Franck Béria

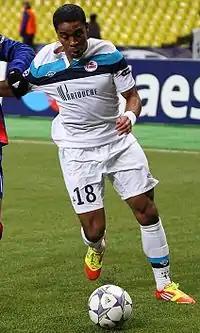
Béria in 2011

Franck Béria (born 23 May 1983) is a French former professional footballer who played as a right-back. He works as a director of professional football at Lille.